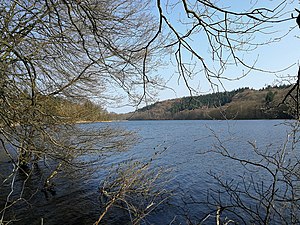
Thorsø
Thorsø set mod øst
Thorsø set mod øst
Thorsø er en knap 3 kilometer lang sø beliggende vest for Virklund, cirka 5 kilometer syd for Silkeborg. Den er 69 ha stor og op til 7,9 meter dyb, og ligger i en øst-vest vendt tunnel- og smeltevandsdal fra istiden. Det meste af vandet kommer fra engområdet Jenskær, hvor en opstemning af bækken danner yderligere en lille sø, men også fra flere kilder i de stejle dalsider af Thorsø Bakker og Rustrup Skov. Et af hovedtilløbene er bækken i Kjellerup Dal, der kommer oppe fra Gjessø, og som gav vand til driften af det nu nedlagte Gjessø Savværk i sydsiden af Jenskær. Søen har mange bugter og halvøer, og i den brede østlige del er der to øer, Langø og Højø. Den vestlige del af søen er ikke mere end omkring 200 meter bred.